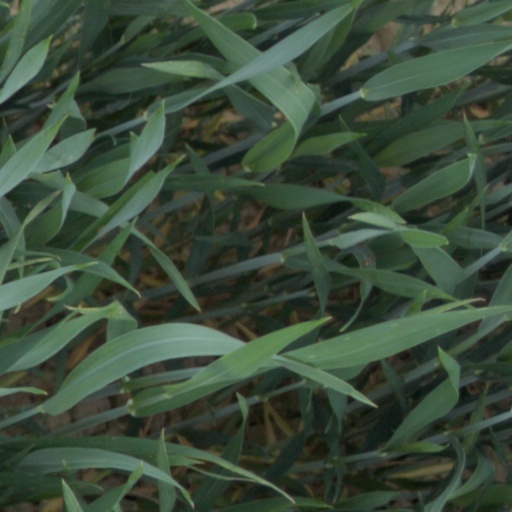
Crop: wheat